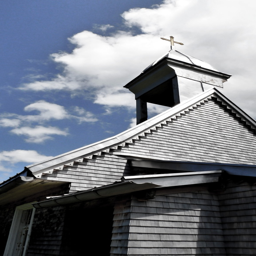
a small church in the mountains